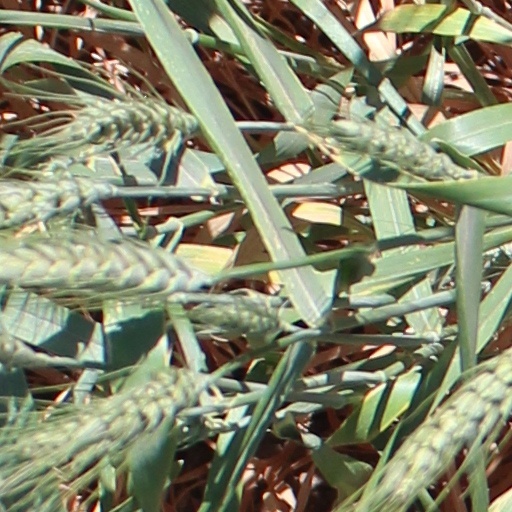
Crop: wheat